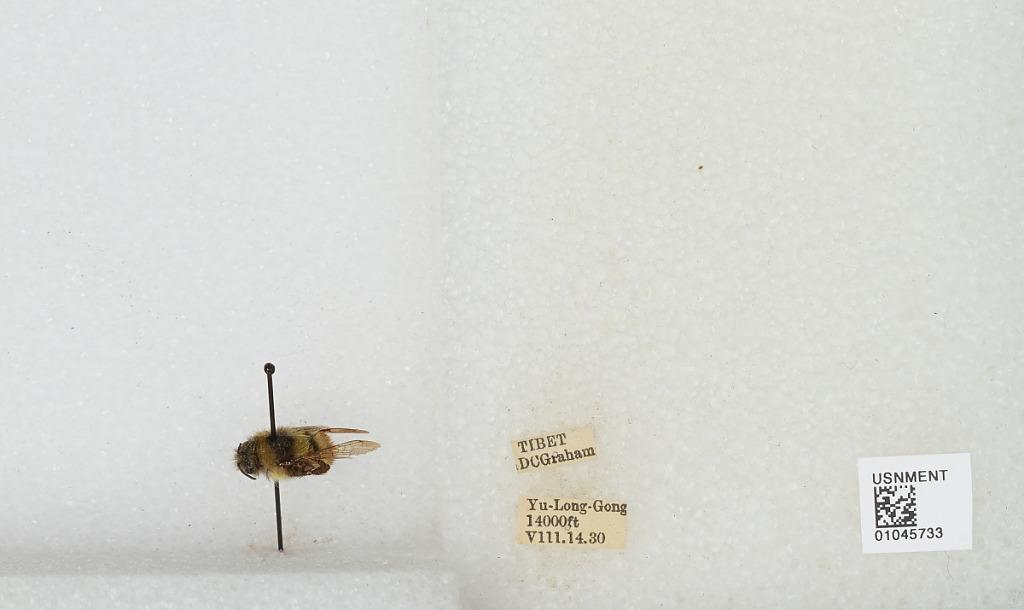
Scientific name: Bombus sp.
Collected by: D. Graham
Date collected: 1930-8-14
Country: China
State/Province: Tibet Autonomous Region
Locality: Yu-Long-Gong